De Hems

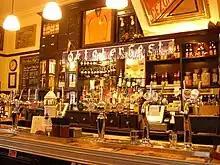
The bar, showing the range of beers.

In the early 20th century, literary figures such as Clemence Dane continued to purchase the establishment's oysters, stout and champagne for their theatrical celebrations. In the 1920s, it became the hangout of gangsters too. When World War I started, patriotic Papa De Hem gave his staff £50 each to return to their threatened country. During World War II, after Holland actually fell to the German invasion, Dutch resistance exiles then met regularly at the pub which became their unofficial headquarters. Another patron at that time was the notorious spy, Kim Philby, who was friendly with the chef, who wore a tall white hat.